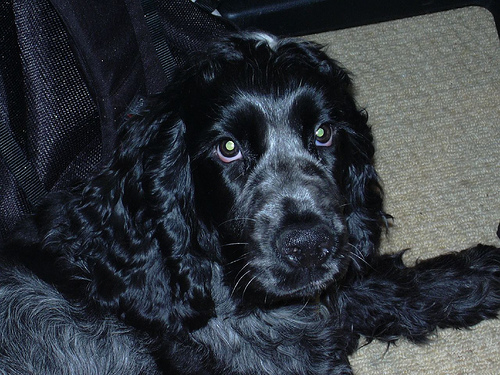
Animal: dog
Breed: english cocker spaniel